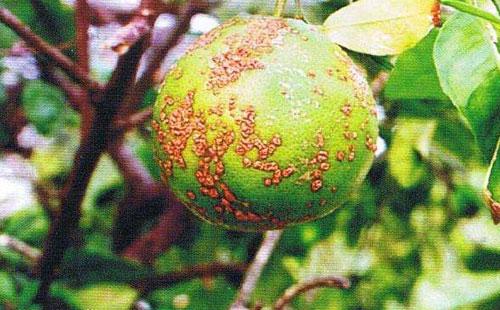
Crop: unknown
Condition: citrus_citrus_canker